Symbols of the European Union

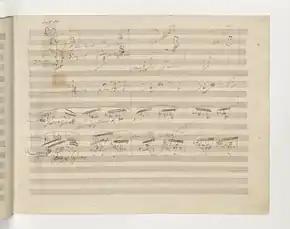
A piece from the original manuscript.

The European anthem is based on the prelude to "The Ode to Joy", 4th movement of Ludwig van Beethoven's Symphony No. 9. Due to the large number of languages in Europe, it is an instrumental version only, with the original German lyrics having no official status. The anthem was announced on 19 January 1972 by the Council of Europe, after being arranged by conductor Herbert von Karajan. The anthem was launched via a major information campaign on Europe Day, 5 May 1972.